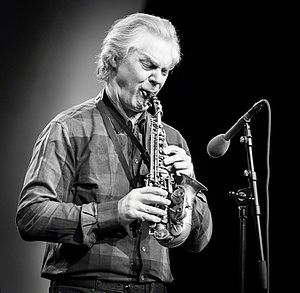
Jan Garbarek
Jan Garbarek live under Oslo Jazzfestival 2016
Jan Garbarek er en norsk jazzmusiker af polsk afstamning, der spiller på en række forskellige instrumenter, men har sopransaxofonen som sit hovedinstrument. Han opfattes af mange som det mest udprægede eksempel på det, der kaldes en nordisk tone.